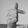
ASL letter: T